Kate Gallego

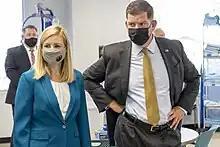
Gallego tours GateWay Community College with Secretary of Labor Marty Walsh

The police department of Phoenix recorded shooting 44 people in 2018, spurring a reassessment from the community on police accountability. In 2020, Gallego suggested a plan for a citizens review board that would balance the police department interests and community interests. City councilman Carlos Garcia, who ran on further police accountability, created a plan focused on empowering a citizens review board from input of the community and groups such as Puente Human Rights and Poder in Action. The city council passed Garcia's model for a review board when Gallego and vice mayor Betty Guardados switched their votes from Gallego's model to the Garcia model with a 5–4 vote.